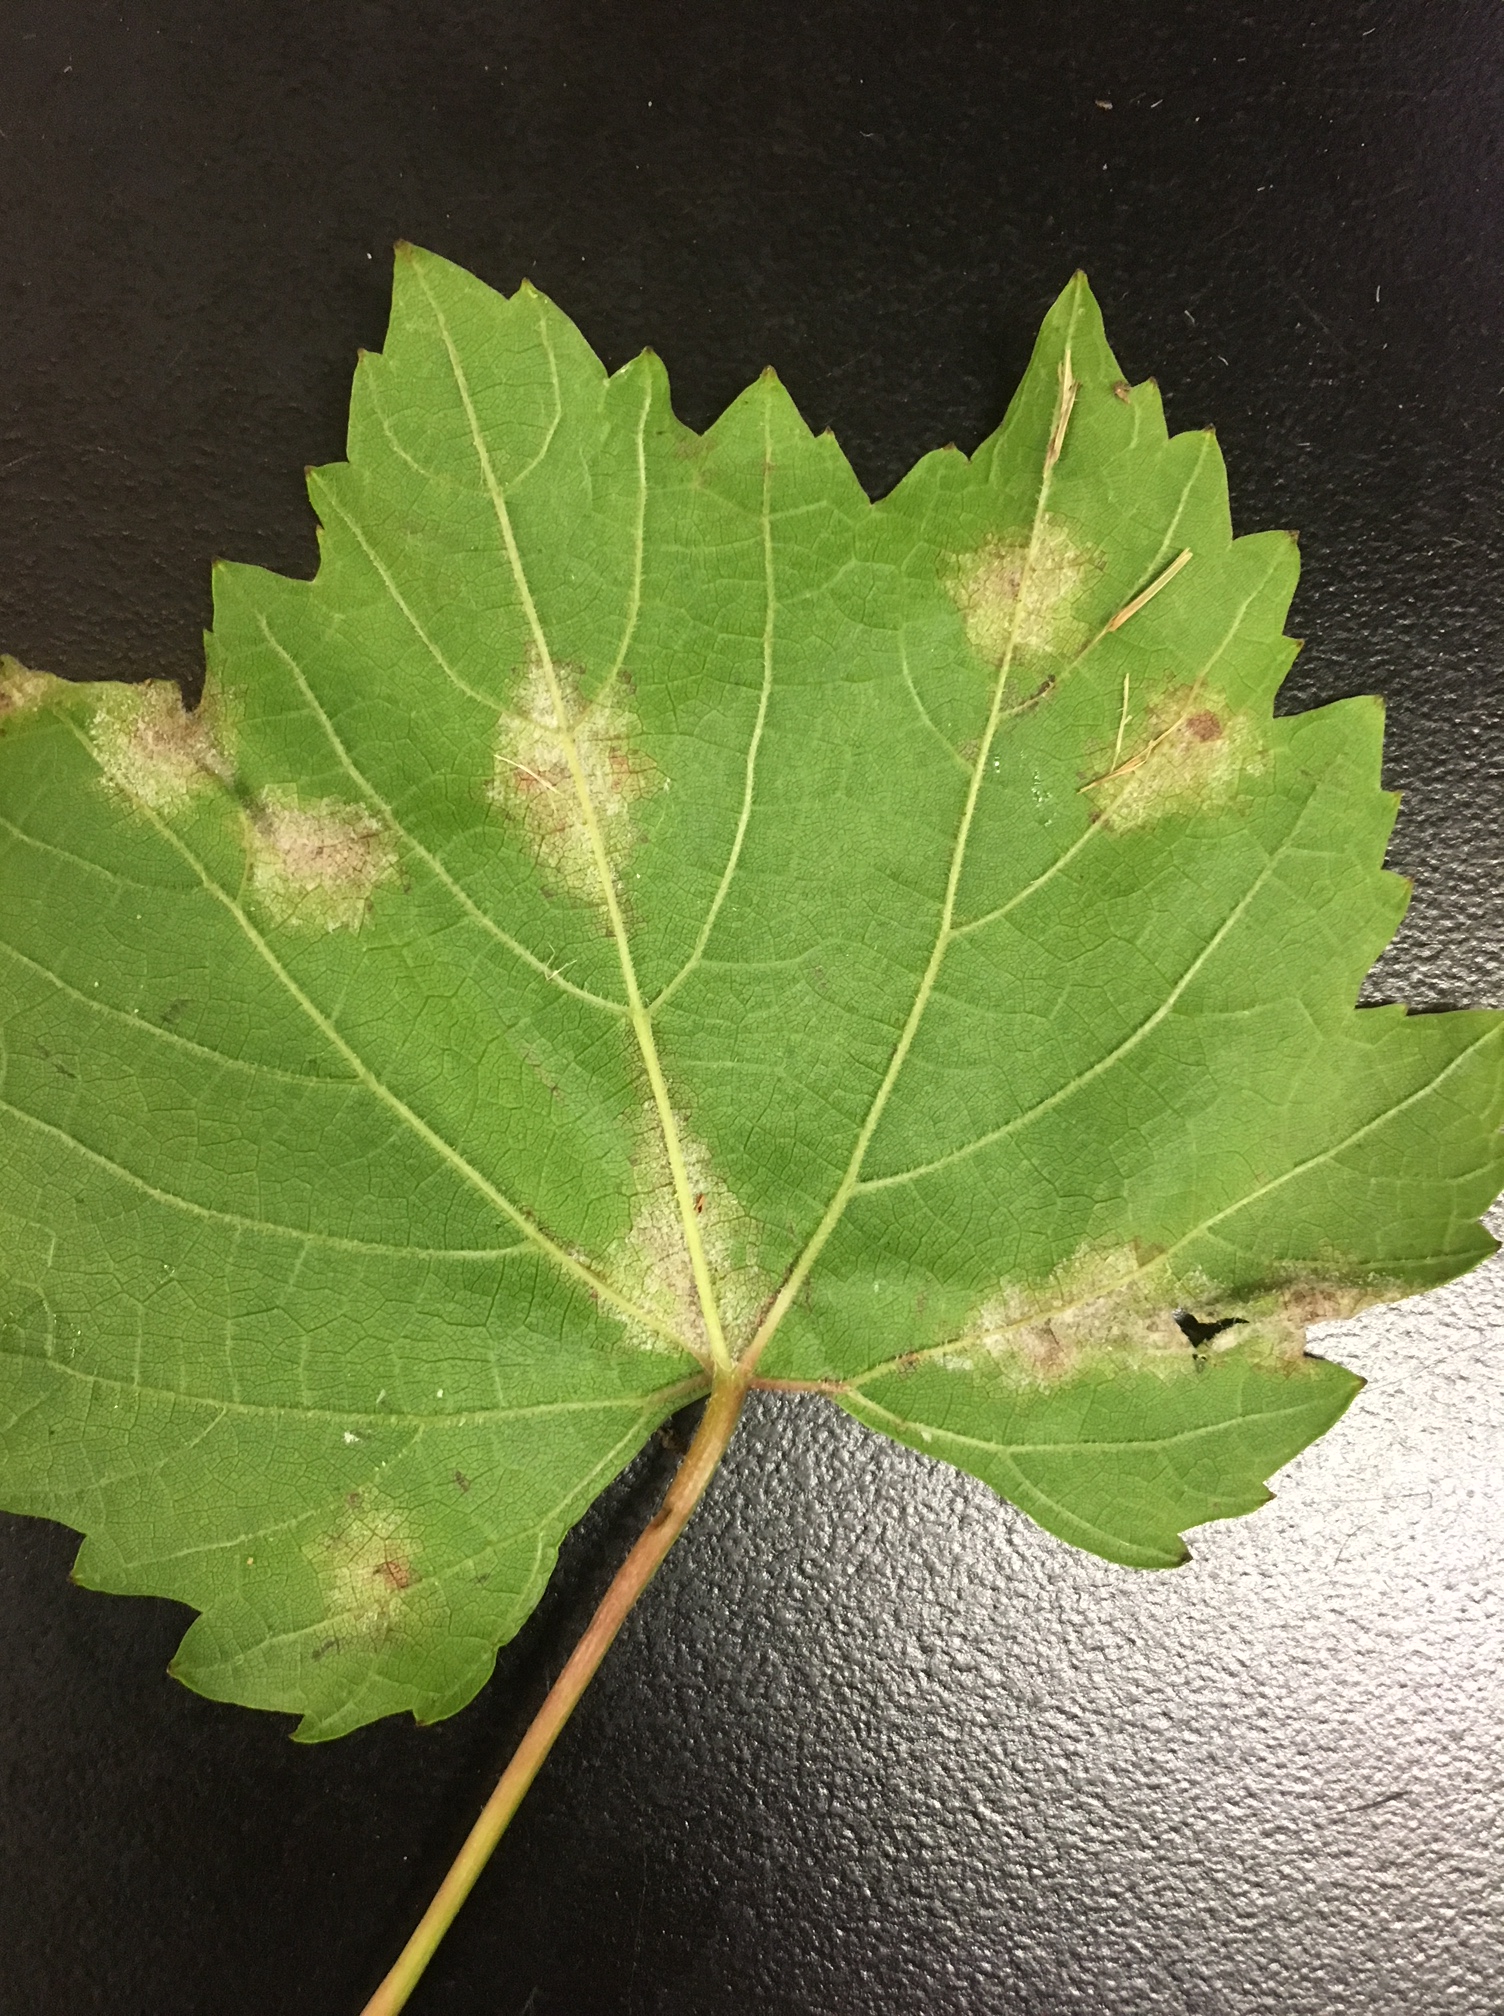
Plant: Grape
Disease: grape downy mildew